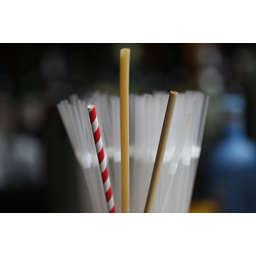
Label: plastic